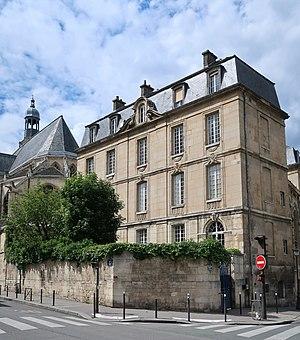
Hôtel particulier à l'angle des rues Clovis et Descartes, n°30 (Paris, 5e).
La rue Descartes est une voie située sur la montagne Sainte-Geneviève dans le quartier de la Sorbonne du 5ᵉ arrondissement de Paris.
Le presbytère de l’église Saint-Étienne-du-Mont ou « pavillon du duc d’Orléans » est un édifice inscrit Monument historique, situé 30 rue Descartes dans le 5ᵉ arrondissement de Paris.
Louis Iᵉʳ d’Orléans, duc d'Orléans, dit « le Pieux », surnommé aussi « le Génovéfain », né à Versailles le 4 août 1703 et mort à Paris le 4 février 1752, est le fils du Régent. Duc de Chartres à sa naissance, Premier prince du sang en 1709 après la mort d'Henri Jules de Bourbon-Condé, duc d’Orléans à la mort de son père en 1723, il est le père de Louis-Philippe d'Orléans, le grand-père de Philippe Égalité, et l'arrière-grand-père du roi des Français Louis-Philippe.